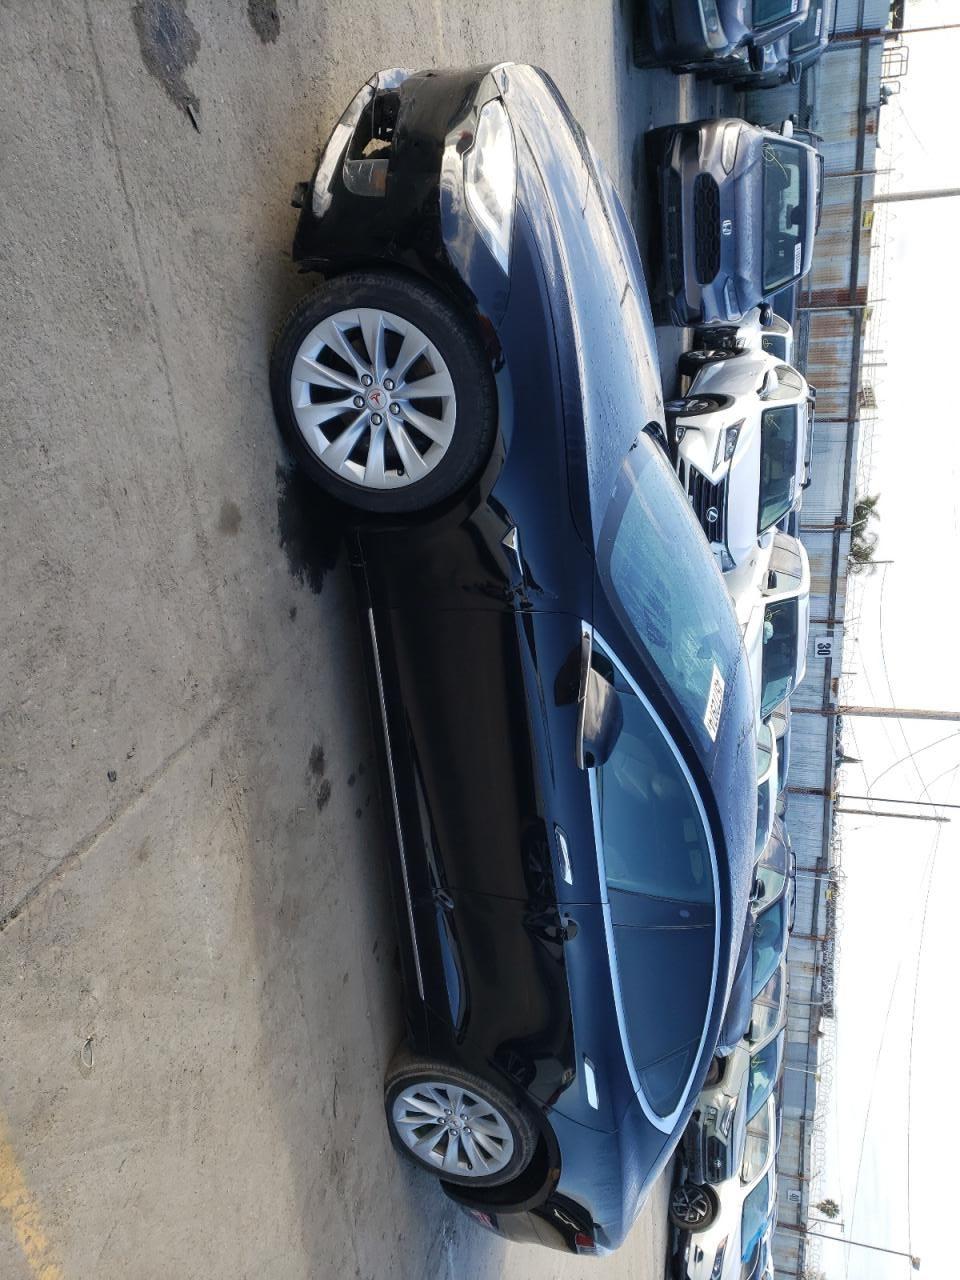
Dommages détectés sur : pare-choc avant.
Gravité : mineur